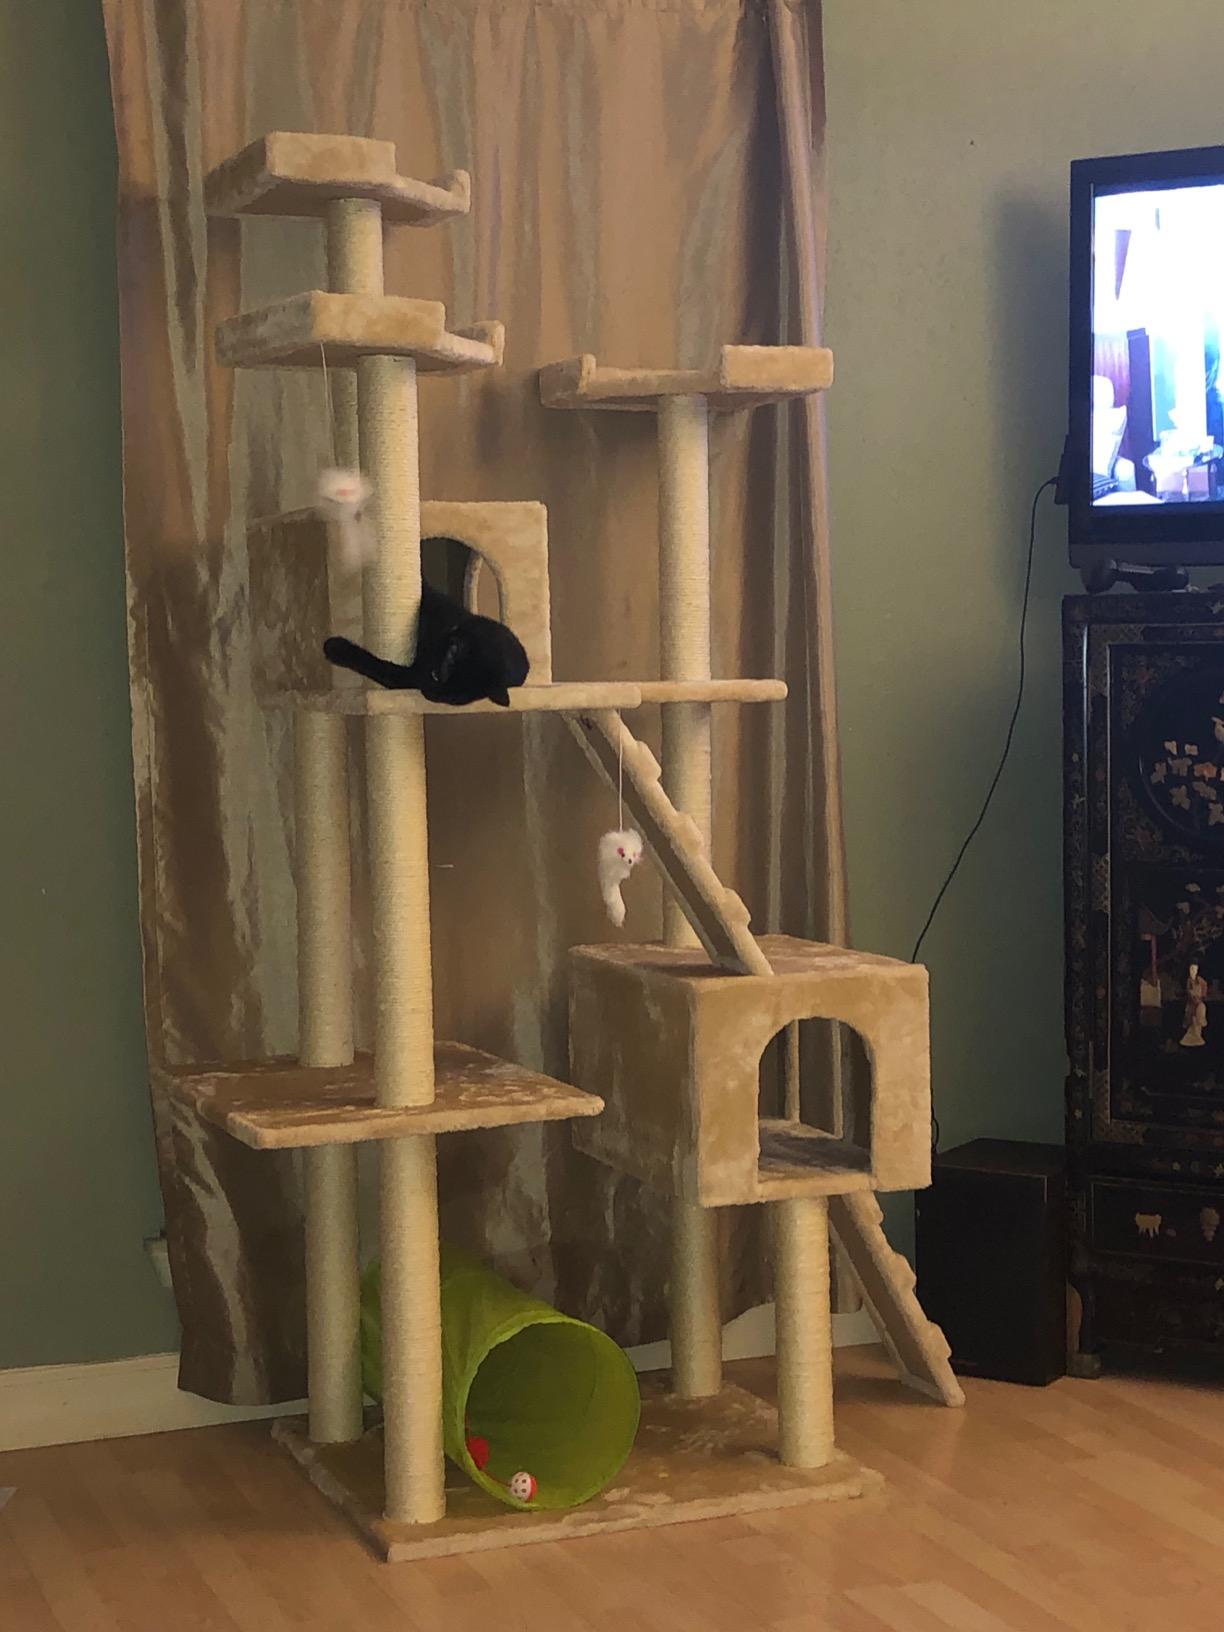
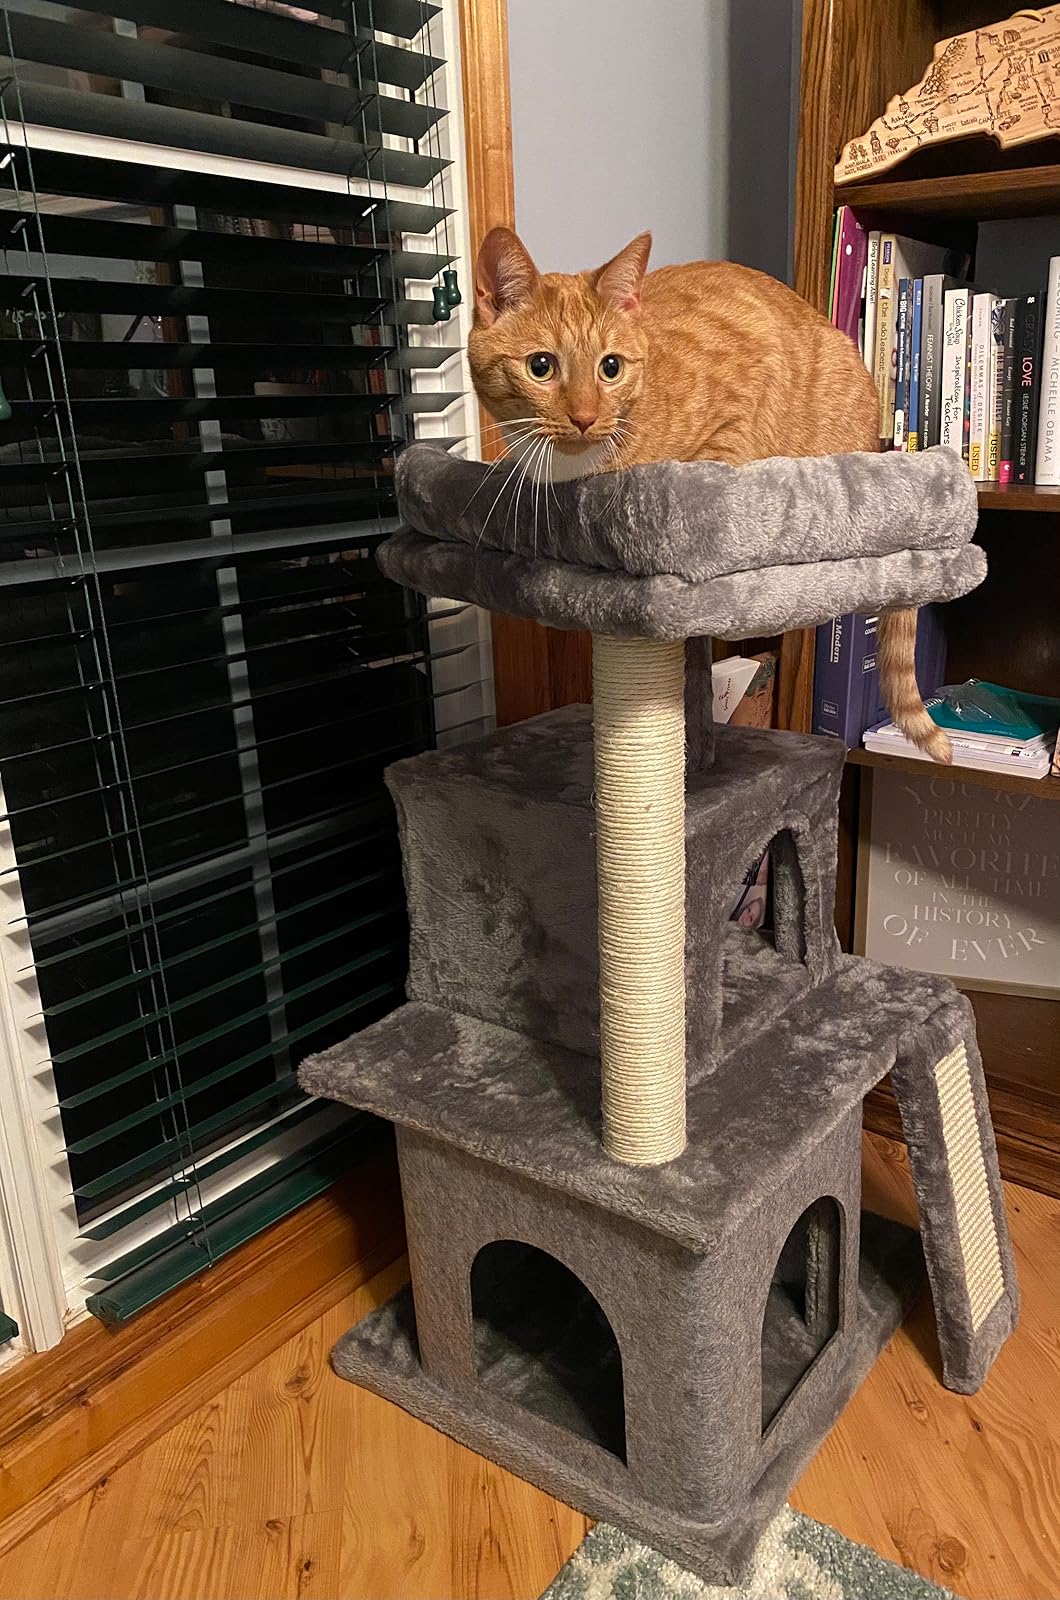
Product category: items_cat tree
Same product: no